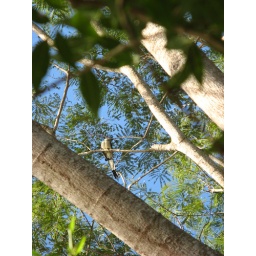
bird in tree